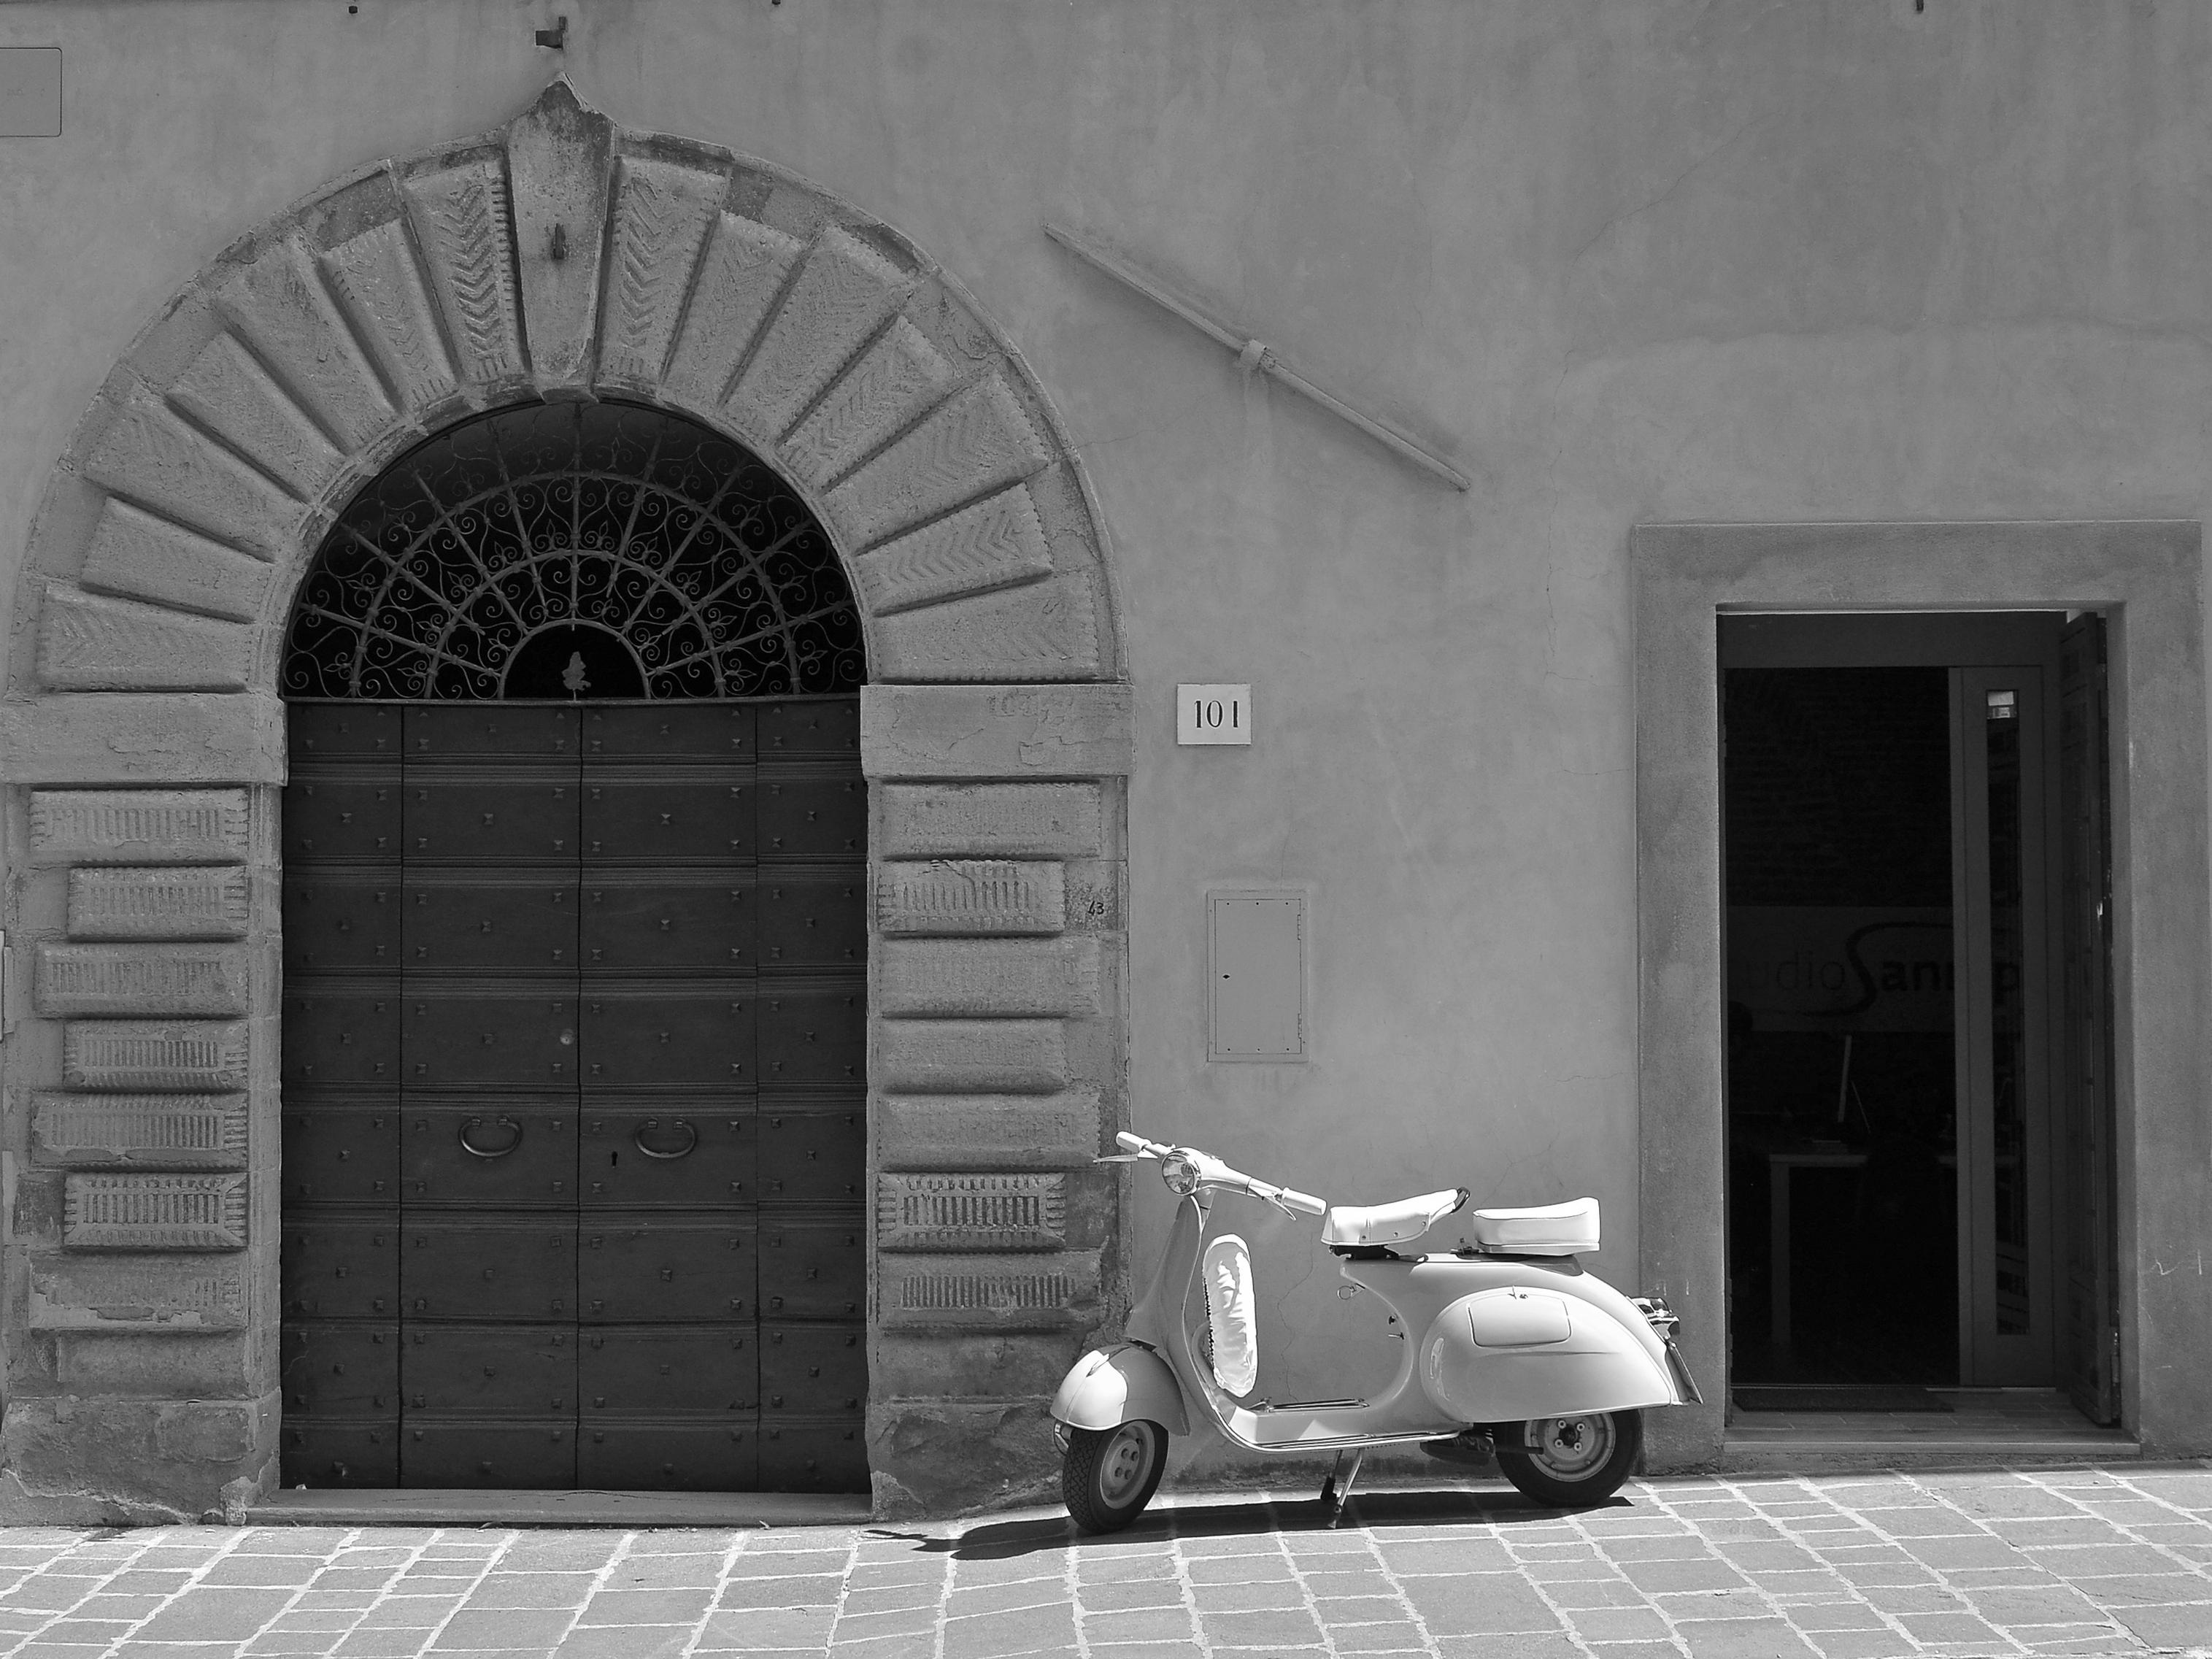
light, black and white, lighthouse, architecture, sun, white, house, window, building, home, urban, wall, stone, summer, arch, motorcycle, entrance, italy, black, monochrome, brick, door, interior design, hot, saddle, doors, photograph, handlebars, image, wasp, old door, umbria, easel, sultriness, gubbio, monochrome photography